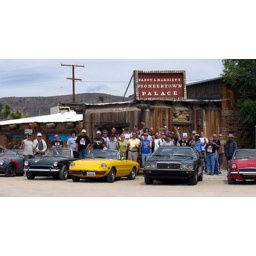
TT line up at pioneer town--tad is behind the black car (2ns from the right). photo by craig welzbacher